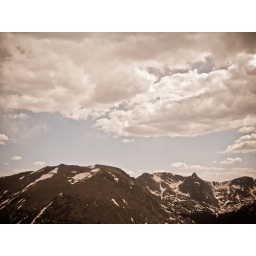
Shot of clouds hanging over mountain from Estes Park. Touched up in Adobe Lightroom.